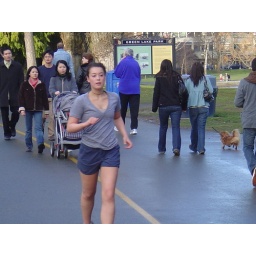
in front of the bath house theater. typical sunday scene on the path @ greenlake...